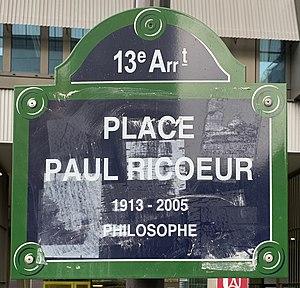
Place Paul-Ricœur (Paris).
Paul Ricœur, né le 27 février 1913 à Valence et mort le 20 mai 2005 à Châtenay-Malabry, est un philosophe français.